USS Lady Prevost (1812)

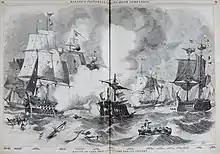
Battle of Lake Erie, Ballou's Pictorial 1856

The British schooner served as a training ship for Canadian seamen on Lake Erie through 1812, in preparation for a campaign to gain control of the Great Lakes and a subsequent invasion of the United States. Under command of Lieutenant James Buchan, RN, she was one of Captain James Barclay's squadron which engaged the American squadron under Captain Oliver Hazard Perry off Put-in-Bay in the Battle of Lake Erie on 11 September 1813. In a gun duel first with schooners , , , and sloop , and then, as the tide of battle turned, with Perry's flagship , "Lady Prevost" suffered damage to her masts and superstructure and her captain, Lieutenant James Buchan, was mortally wounded. While the ship's second-in-command, Lieutenant Frédérick Rolette continued the fight, he was also wounded in an explosion and the vessel was compelled to surrender with the rest of her squadron.